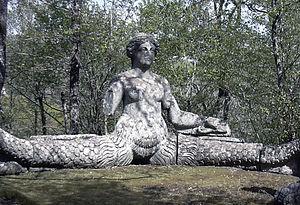
Sculpture d'Echidna, la mère de tous les monstres, dans les jardins de Bomarzo.
Dans la mythologie grecque, Échidna, moitié femme et moitié serpent, est la mère de nombreux monstres, le plus souvent engendrés avec Typhon.